Château de Pouzauges

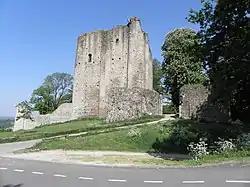
Château de Pouzauges

The Château de Pouzauges is a ruined castle in the town and "commune" of Pouzauges in the Vendée "département" of France.